Traveling While Black

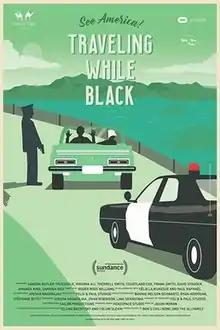
Film poster

Traveling While Black is a Canadian-American coproduced virtual reality documentary film project, directed by Roger Ross Williams and released in 2019. An examination of racism in the United States, the film is an immersive experience which places the viewer inside the context of African-American travellers seeking safety and security with the help of the "Negro Motorist Green Book"; Williams has contrasted it with the 2018 film "Green Book", labelling it as "a totally different story because ["Traveling While Black"] is a story of life or death, and danger, and community, and all of those things. But it’s our story. It’s for us to tell. It’s not for anyone else." The film is based on a 2010 play called "The Green Book".